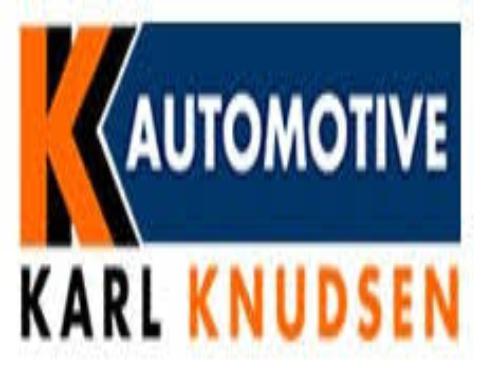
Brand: knudsen
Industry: Others